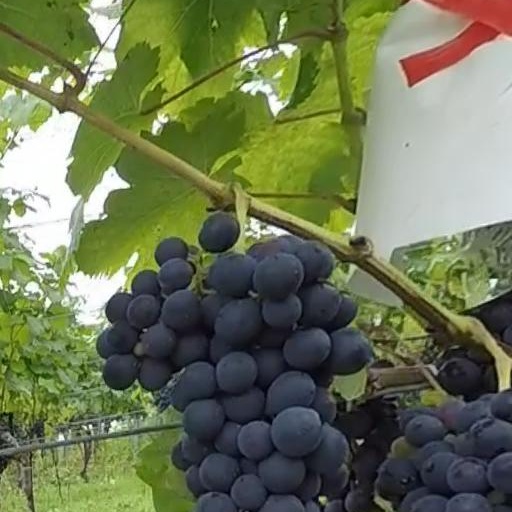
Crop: grape